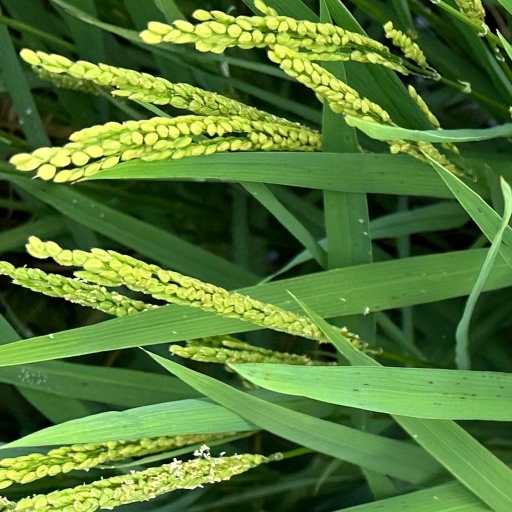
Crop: rice